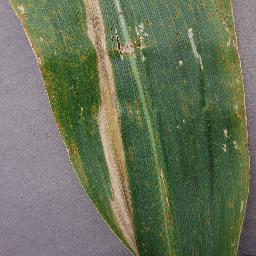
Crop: corn
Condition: (maize)_northern_blight